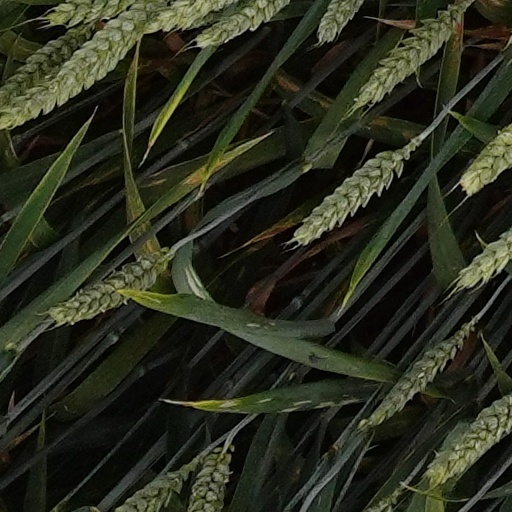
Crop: wheat